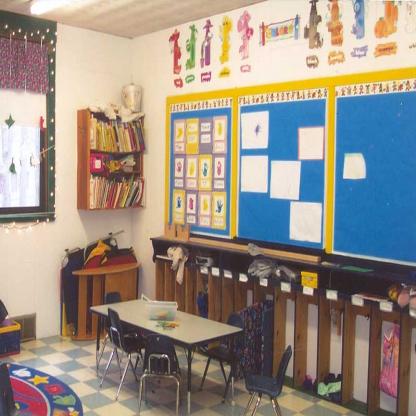
Scene: Indoor